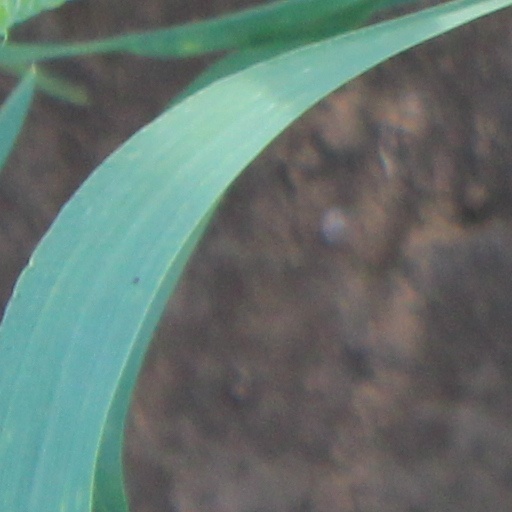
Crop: wheat